List of birds of Massachusetts

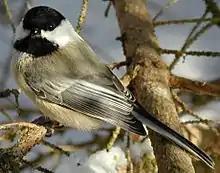
Black-capped chickadee

The Paridae are mainly small stocky woodland species with short stout bills. Some have crests. They are adaptable birds, with a mixed diet including seeds and insects. Three species have been recorded in Massachusetts.